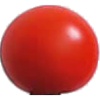
Label: Tomato Cherry Red 1